Royal guard

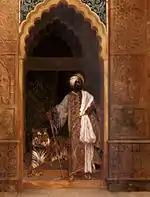
The Palace Guard by Ernst Rudolf.

Royal guards have historically comprised both purely ceremonial units serving in close proximity to the monarch, as well as regiments from all arms, forming a designated substantial elite and intended for active service as part of the army. An example of the first category would include the "Tropas de la Casa Real" of the Spanish monarchy prior to 1930, comprising halberderos and a mounted escort. Examples of the second would include the Imperial Guards of the Russian and German Empires prior to 1917–18.